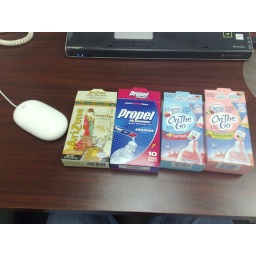
Whats in my water bottle rotation.